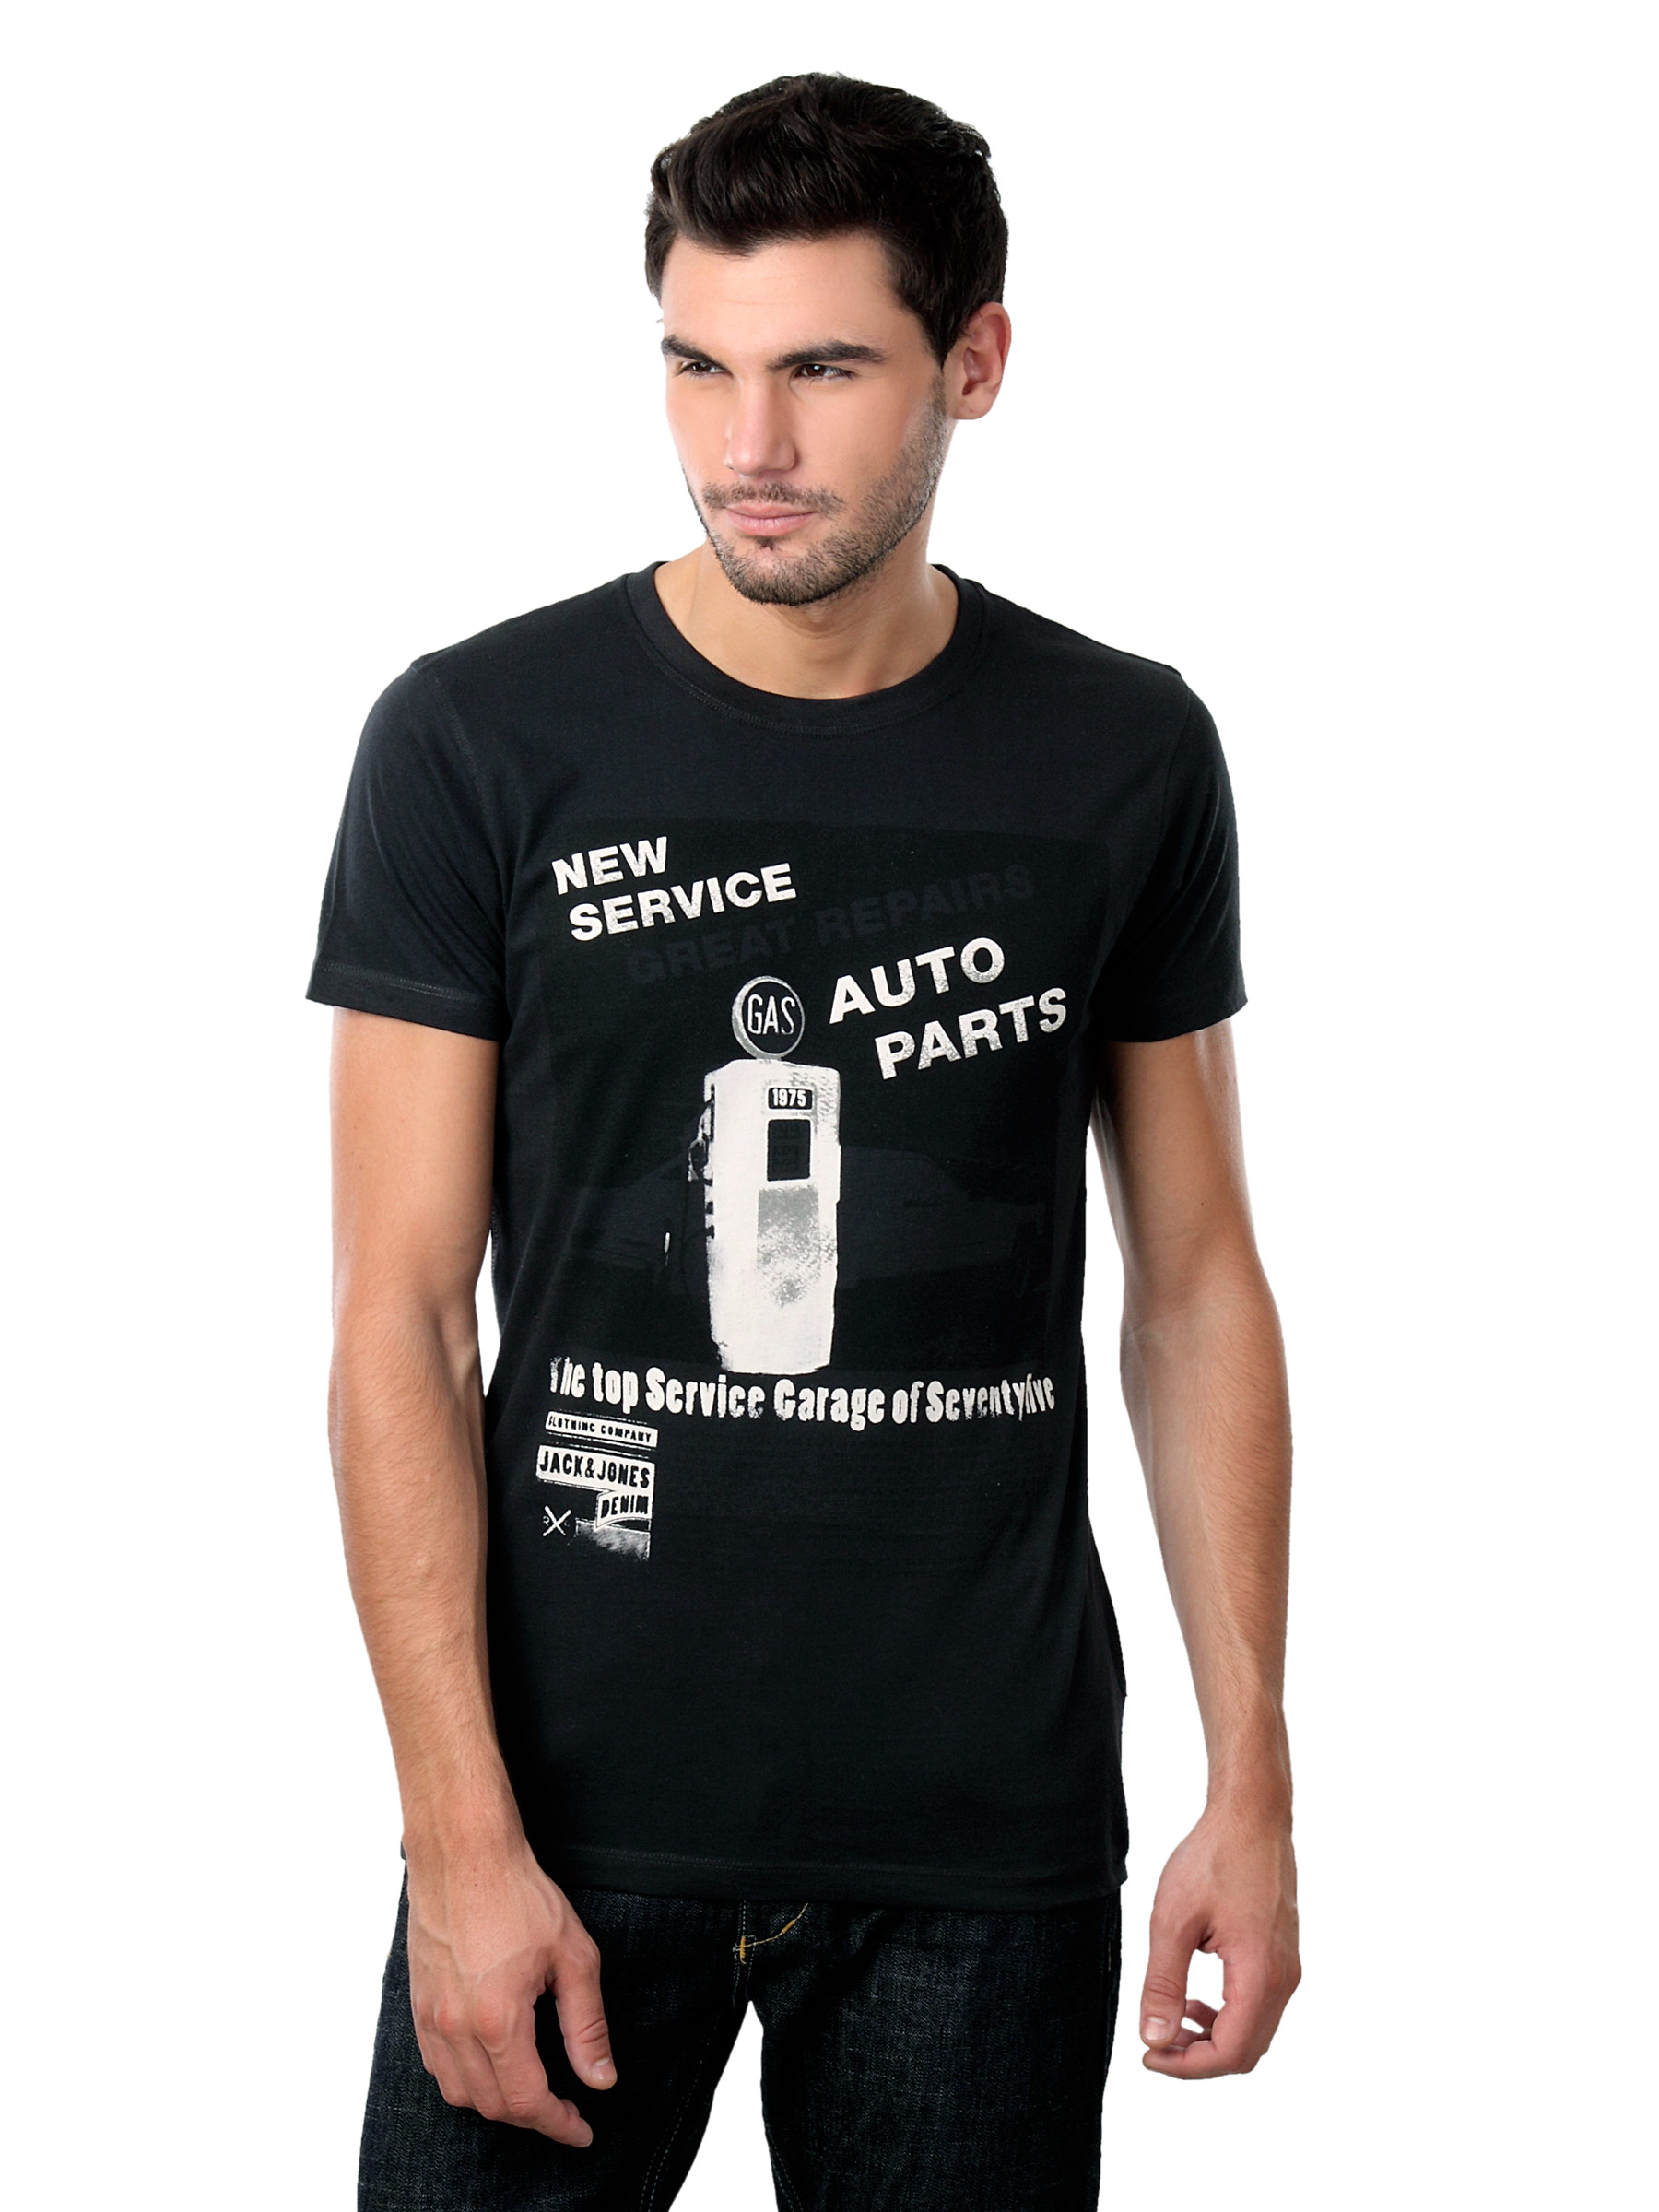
Jack & Jones Men Note White T-shirt
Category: Apparel / Topwear / Tshirts
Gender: Men
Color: Black
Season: Summer 2012
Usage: Casual